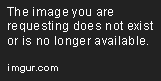
my parents cat thinks she 's a loaf of bread .